Bernard Landry

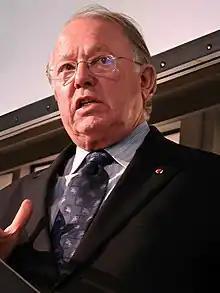
Landry in 2006

Bernard Landry (March 9, 1937 – November 6, 2018) was a Canadian politician who served as the 28th premier of Quebec from 2001 to 2003. A member of the Parti Québécois (PQ), he led the party from 2001 to 2005, also serving as the leader of the Opposition from 2003 to 2005.